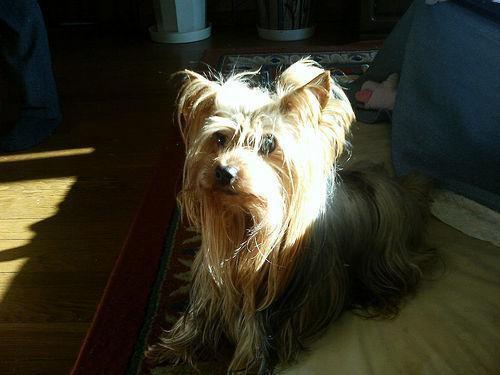
Yorkshire_terrier